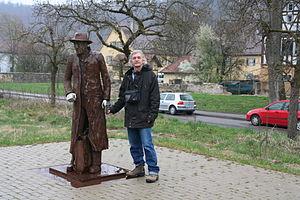
Statue de Friedrich Frankowitsch, quai 2 en gare de Königsbronn (Allemagne)
Georg Elser est une figure majeure mais longtemps méconnue de la résistance contre le nazisme : le 8 novembre 1939, il tente d’éliminer Hitler dans le but « d’empêcher la poursuite de la guerre », déclenchée deux mois plus tôt avec l'attaque de la Pologne par l’Allemagne.